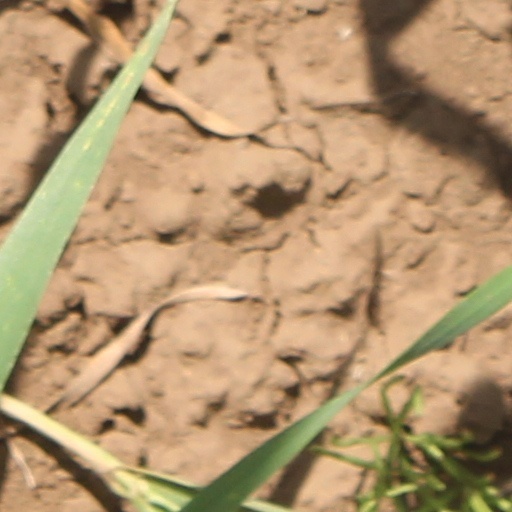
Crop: wheat